British expedition to Tibet

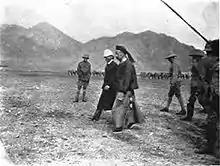
Amban Yu-t'ai with Col. Younghusband at Lhasa

Significant alarms and actions during this period included fighting on 18–19 May when attempts were made to take a building away from the Tibetans between the Dzong and the Mission post, which were successful. About 50 Tibetans were gunned down and the building was renamed the Gurkha House. On 21 May Brander's fighters set out for the village of Naini, where the monastery and a small fort were occupied by the Tibetans; they were involved in significant fighting but were required to break off to return to defend the Mission which was under concerted attack from the Dzong — an attack stifled by Ottley's Mounted Infantry. It was the last serious attempt by Dapon Tailing (the Tibetan commander of the garrison at Gyantse Dzong) to take Changlo Manor. On 24 May a company of the 32nd Sikh pioneers arrived and Captain Seymour Shepard, DSO, "a legend in the Indian Army" reached Gyantse, commanding a group of sappers, which lifted British morale. On 28 May he was involved in an attack on Palla Manor, 1,000 yards east of Changlo Manor. 400 Tibetans were killed or wounded. No more assaults were contemplated at this point until Macdonald returned with more troops and Brander concentrated on strengthening the 3 positions: the Manor, the Gurka House, and Palla Manor; he also reopened the line of communication with New Chumbi.